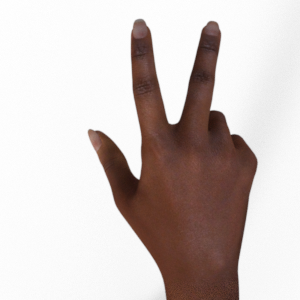
Label: scissors